Grzegorz Kajdanowicz

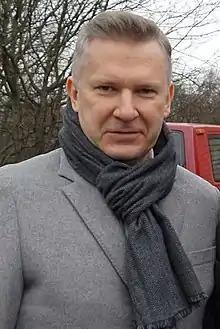

Grzegorz Kajdanowicz (born 27 July 1972) is a Polish journalist, reporter and presenter of television newscast "The Facts" broadcast on TVN.